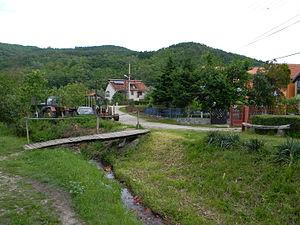
Stenjevac est un village de Serbie situé dans la municipalité de Despotovac, district de Pomoravlje. Au recensement de 2011, il comptait 593 habitants.